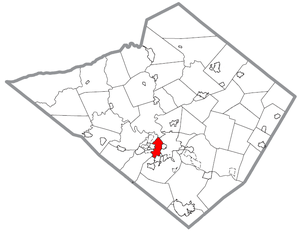
Wyomissing est un borough américain du comté de Berks, en Pennsylvanie. Lors du recensement de 2000, sa population s'élevait à 8 587 habitants, mais en janvier 2002 avec sa voisine Wyommissing Hill, le recensement combiné s'établit à 11 155 habitants.